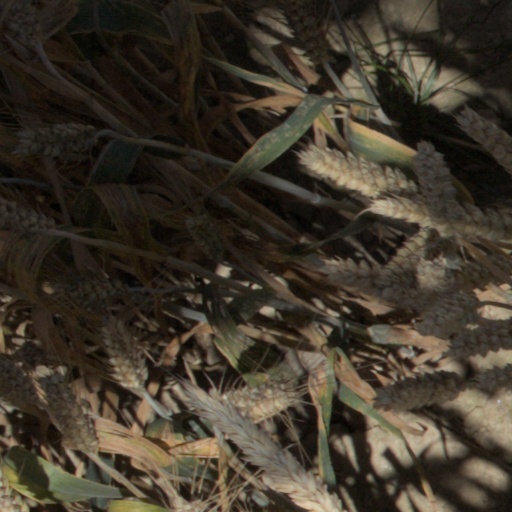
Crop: wheat